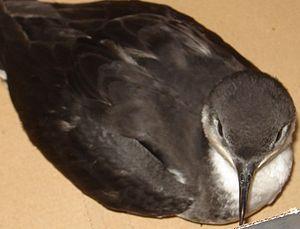
Puffin de Baillon de l'ile de la réunion